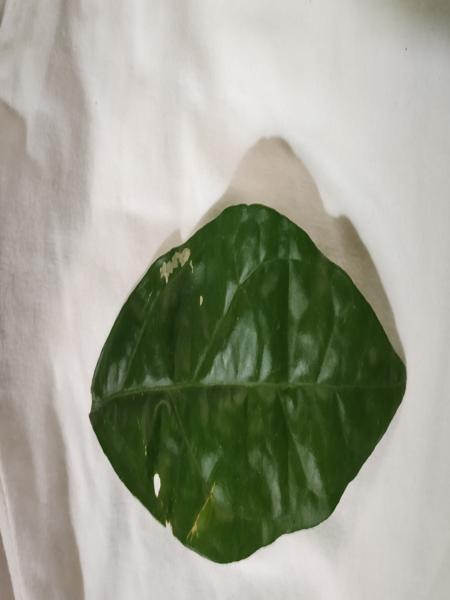
Plant: Jasmine